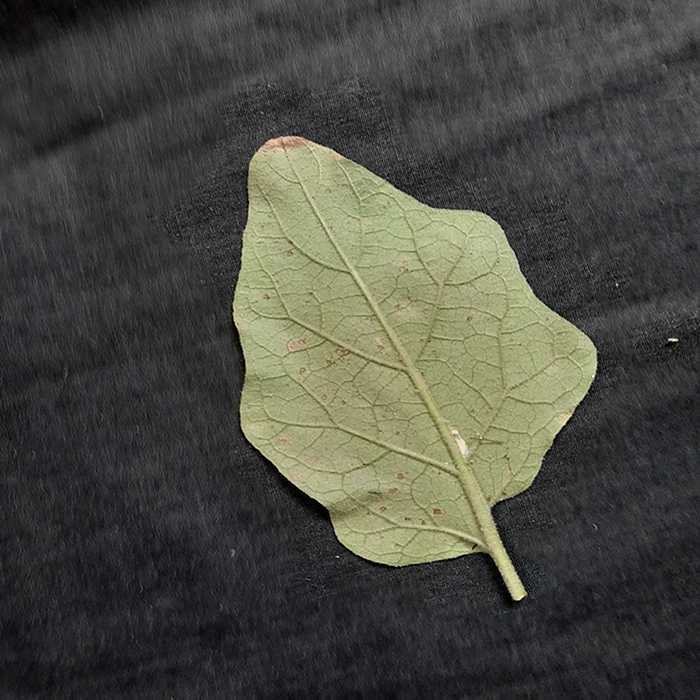
Plant: Eggplant
Label: Eggplant Cercopora leaf spot